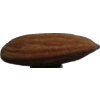
Label: Almonds 1